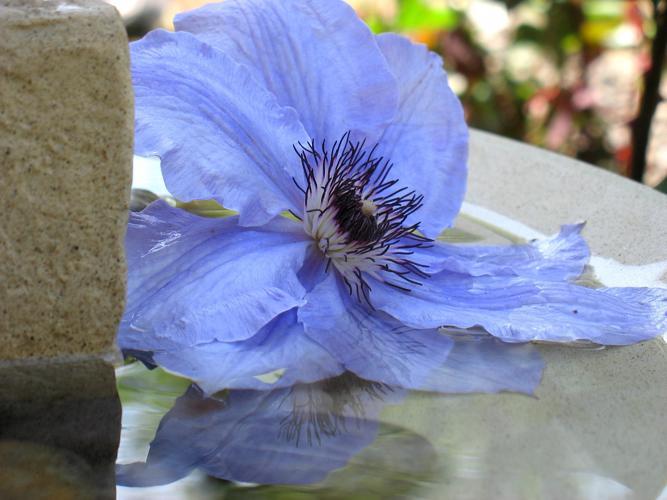
Label: clematis